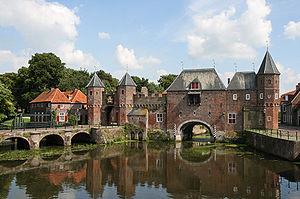
Le Koppelpoort à Amersfoort, dans les Pays Bas.
Amersfoort est une agglomération et la seconde plus grande ville de la province d'Utrecht sur le fleuve Eem aux Pays-Bas. Située au carrefour de deux lignes de train parmi les plus grandes du pays, c'est un des principaux nœuds ferroviaires des Pays-Bas. Amersfoort, qui a su préserver intact son centre historique, continue de se développer à un rythme soutenu. La ville a célébré en 2009 le jubilé de ses 750 ans.